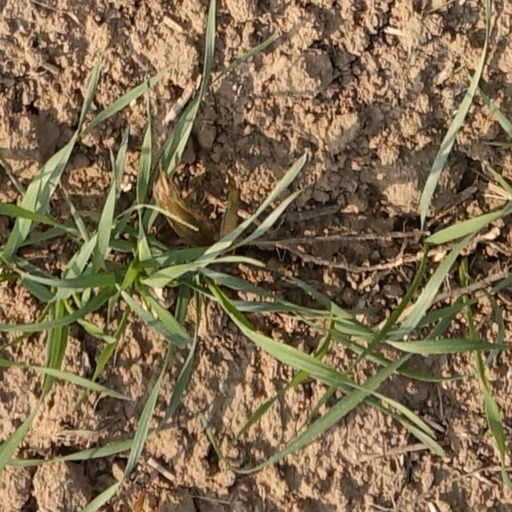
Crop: wheat